Stark Ritchie

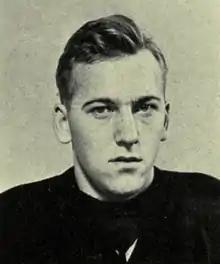

Cary Stark Ritchie (August 16, 1916 – April 4, 2001) was an American football player, attorney and lobbyist. Raised in Battle Creek, Michigan, Ritchie played at the halfback position for the Michigan Wolverines football team from 1935 to 1937. He later became the general counsel of Halcon International in the 1960s and the American Petroleum Institute in the 1970s and 1980s.